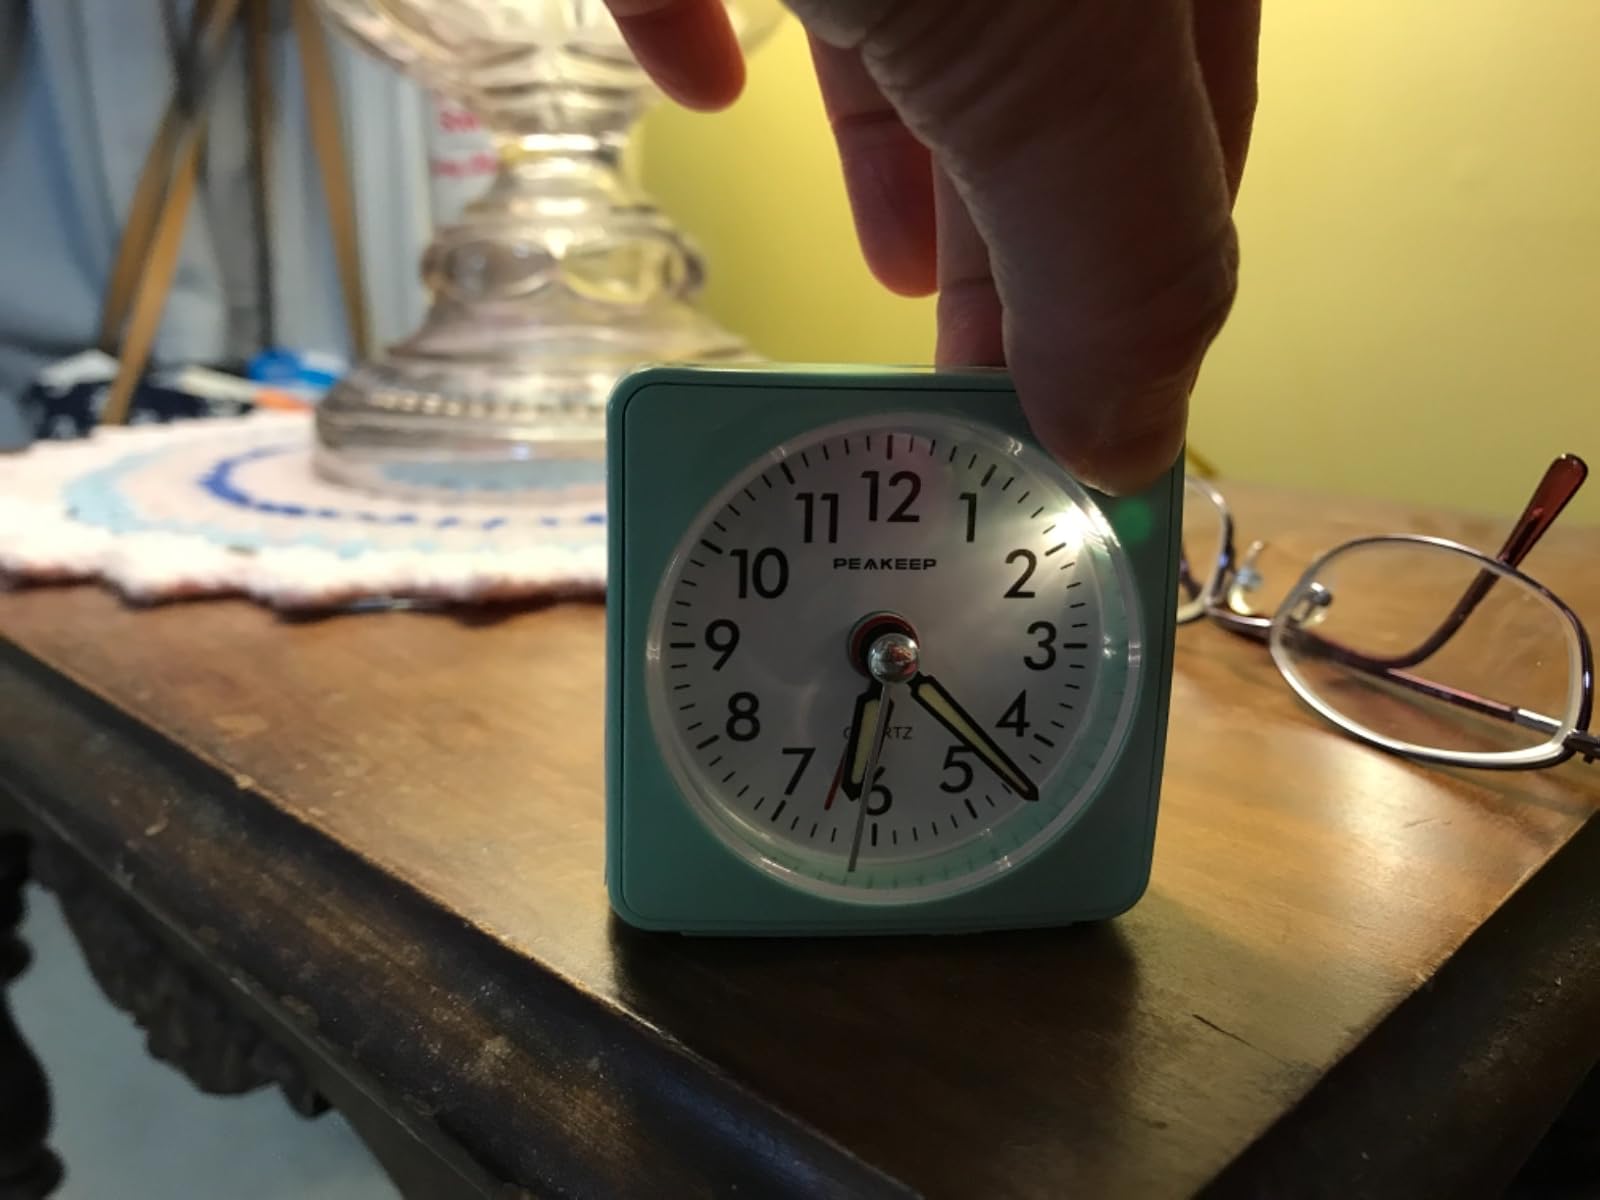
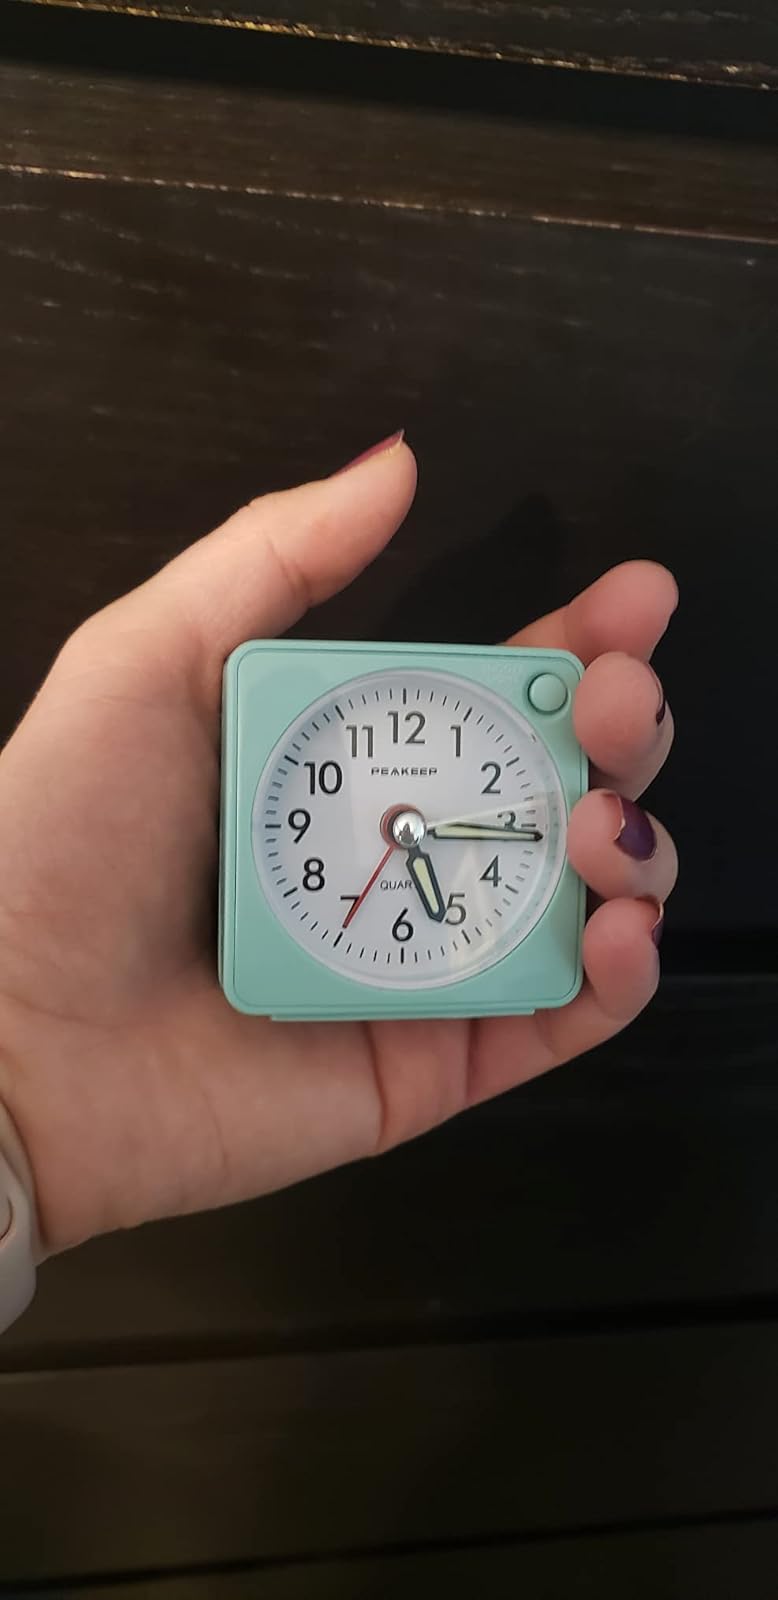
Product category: clock
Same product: yes